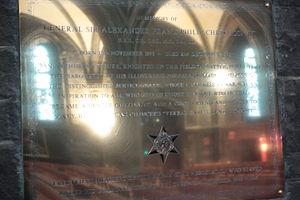
Alexander Frank Philip Christison, 4ᵉ baronnet, est un commandant de l'armée britannique ayant notamment servi pendant la Seconde Guerre mondiale.